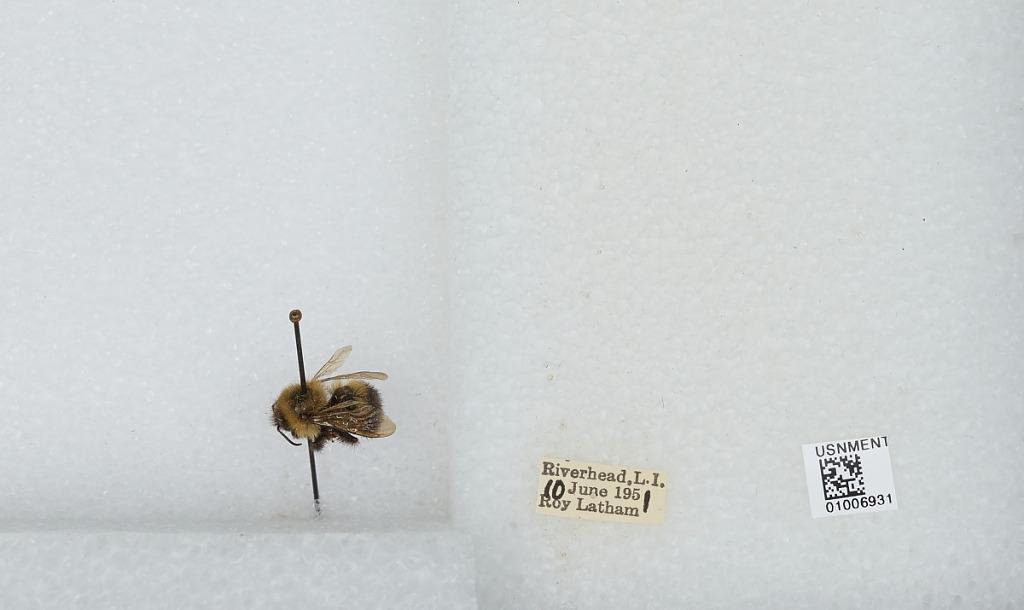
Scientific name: Bombus (Pyrobombus) impatiens Cresson
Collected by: R. Latham
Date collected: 1951-6-10
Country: United States
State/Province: New York
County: Suffolk
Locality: Riverhead
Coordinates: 40.917, -72.662